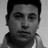
Emotion: neutral